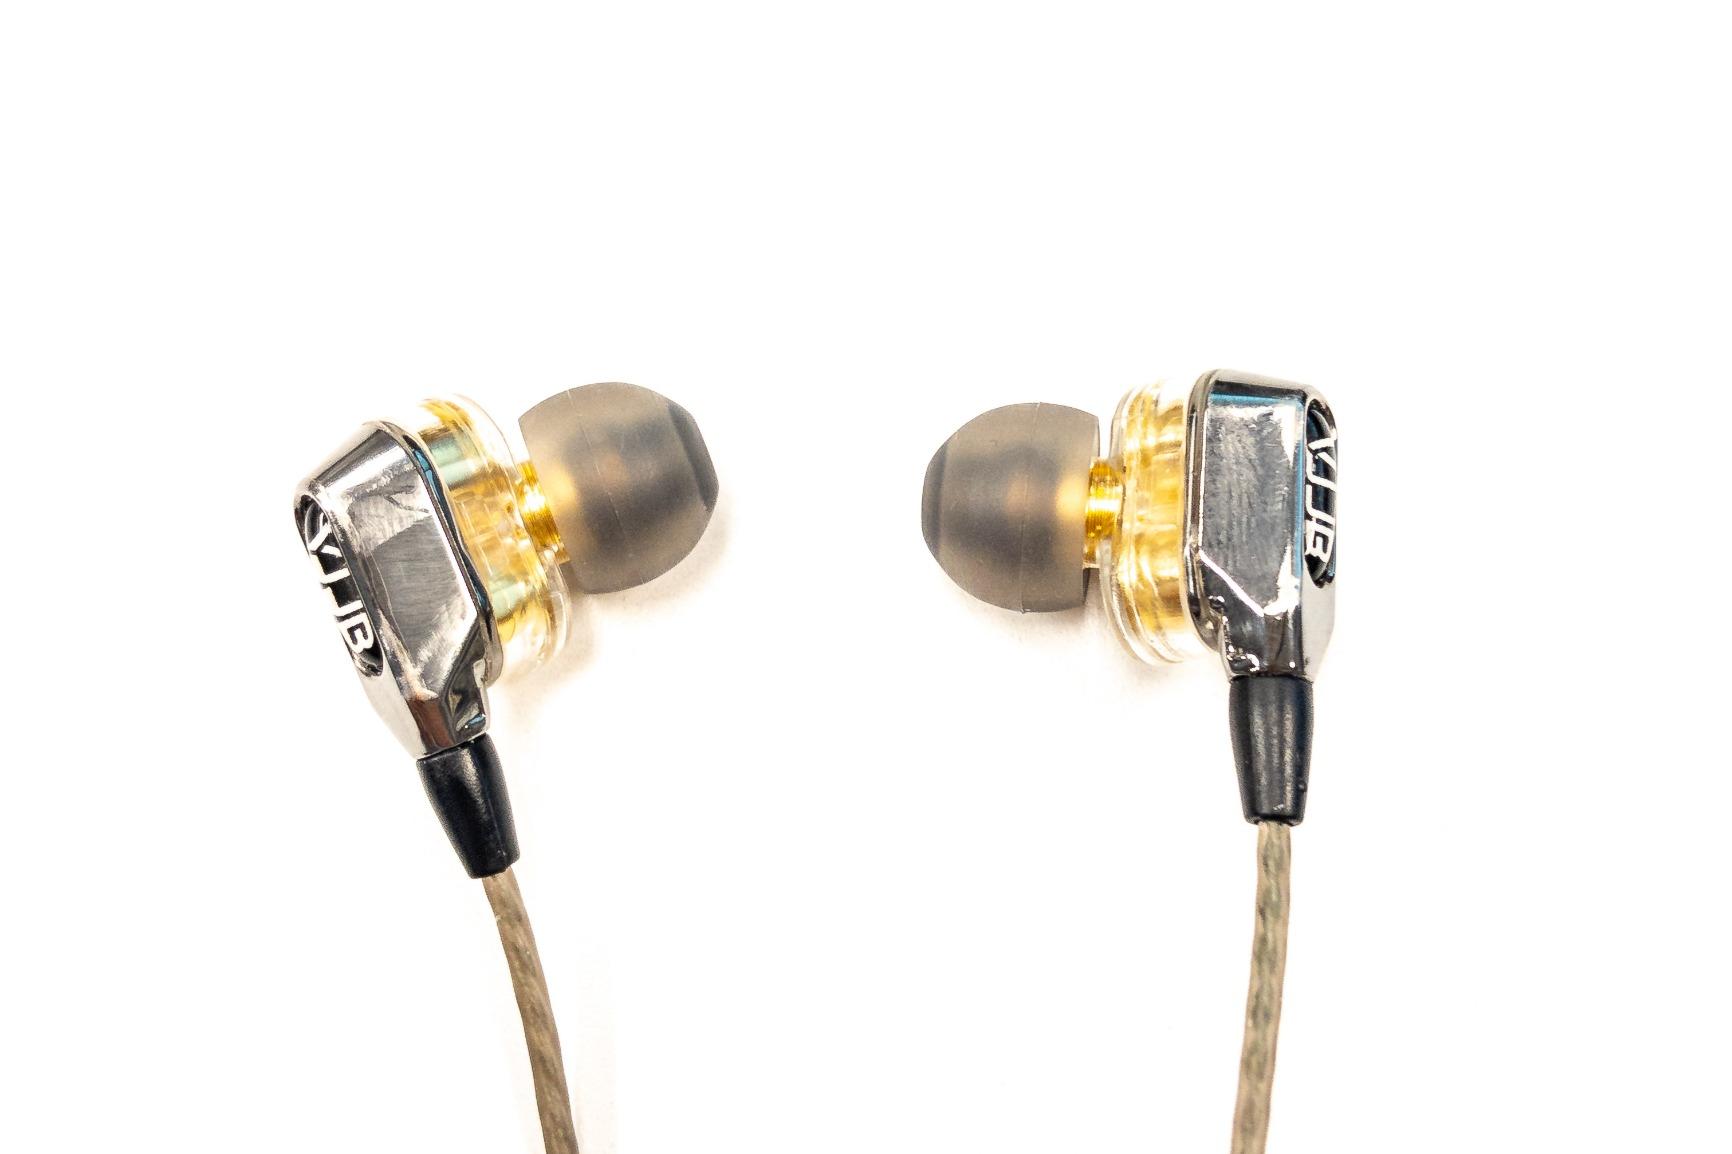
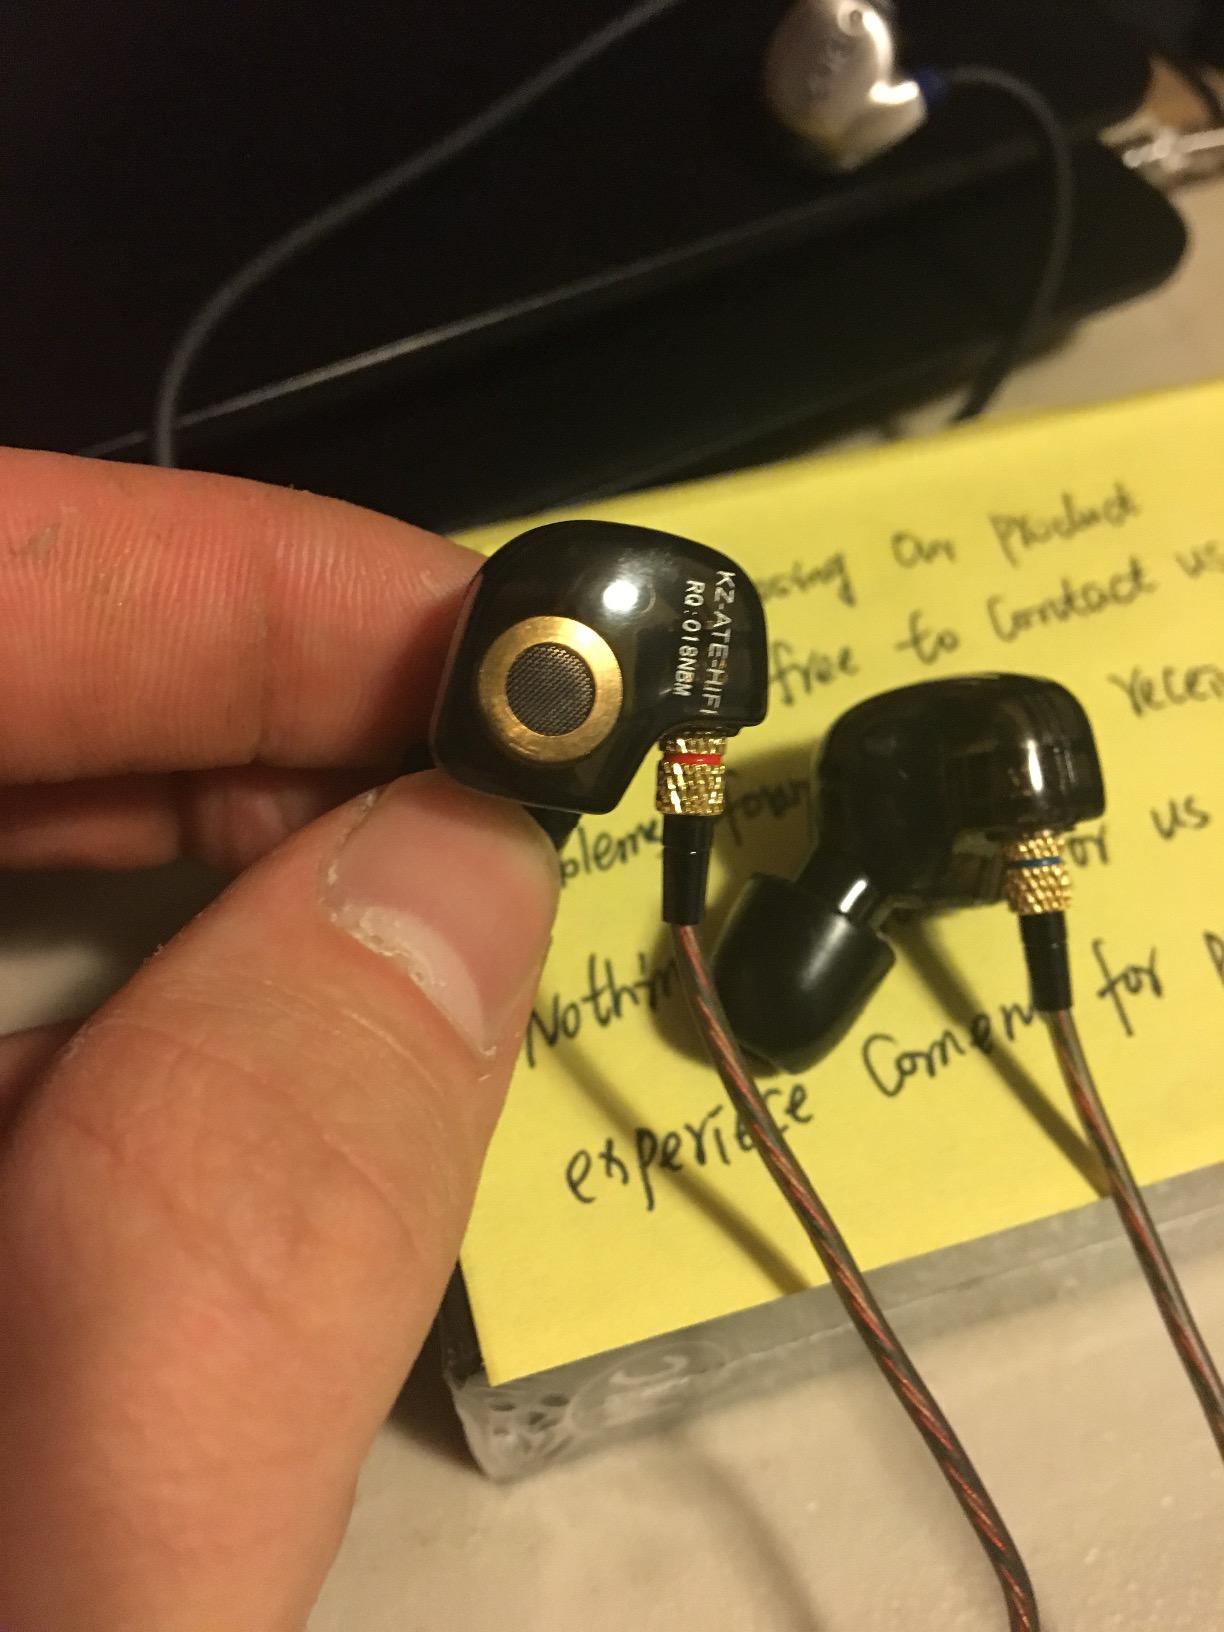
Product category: headphones
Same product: no